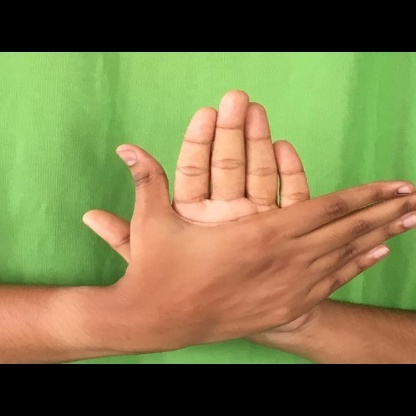
Mudra: Chakra